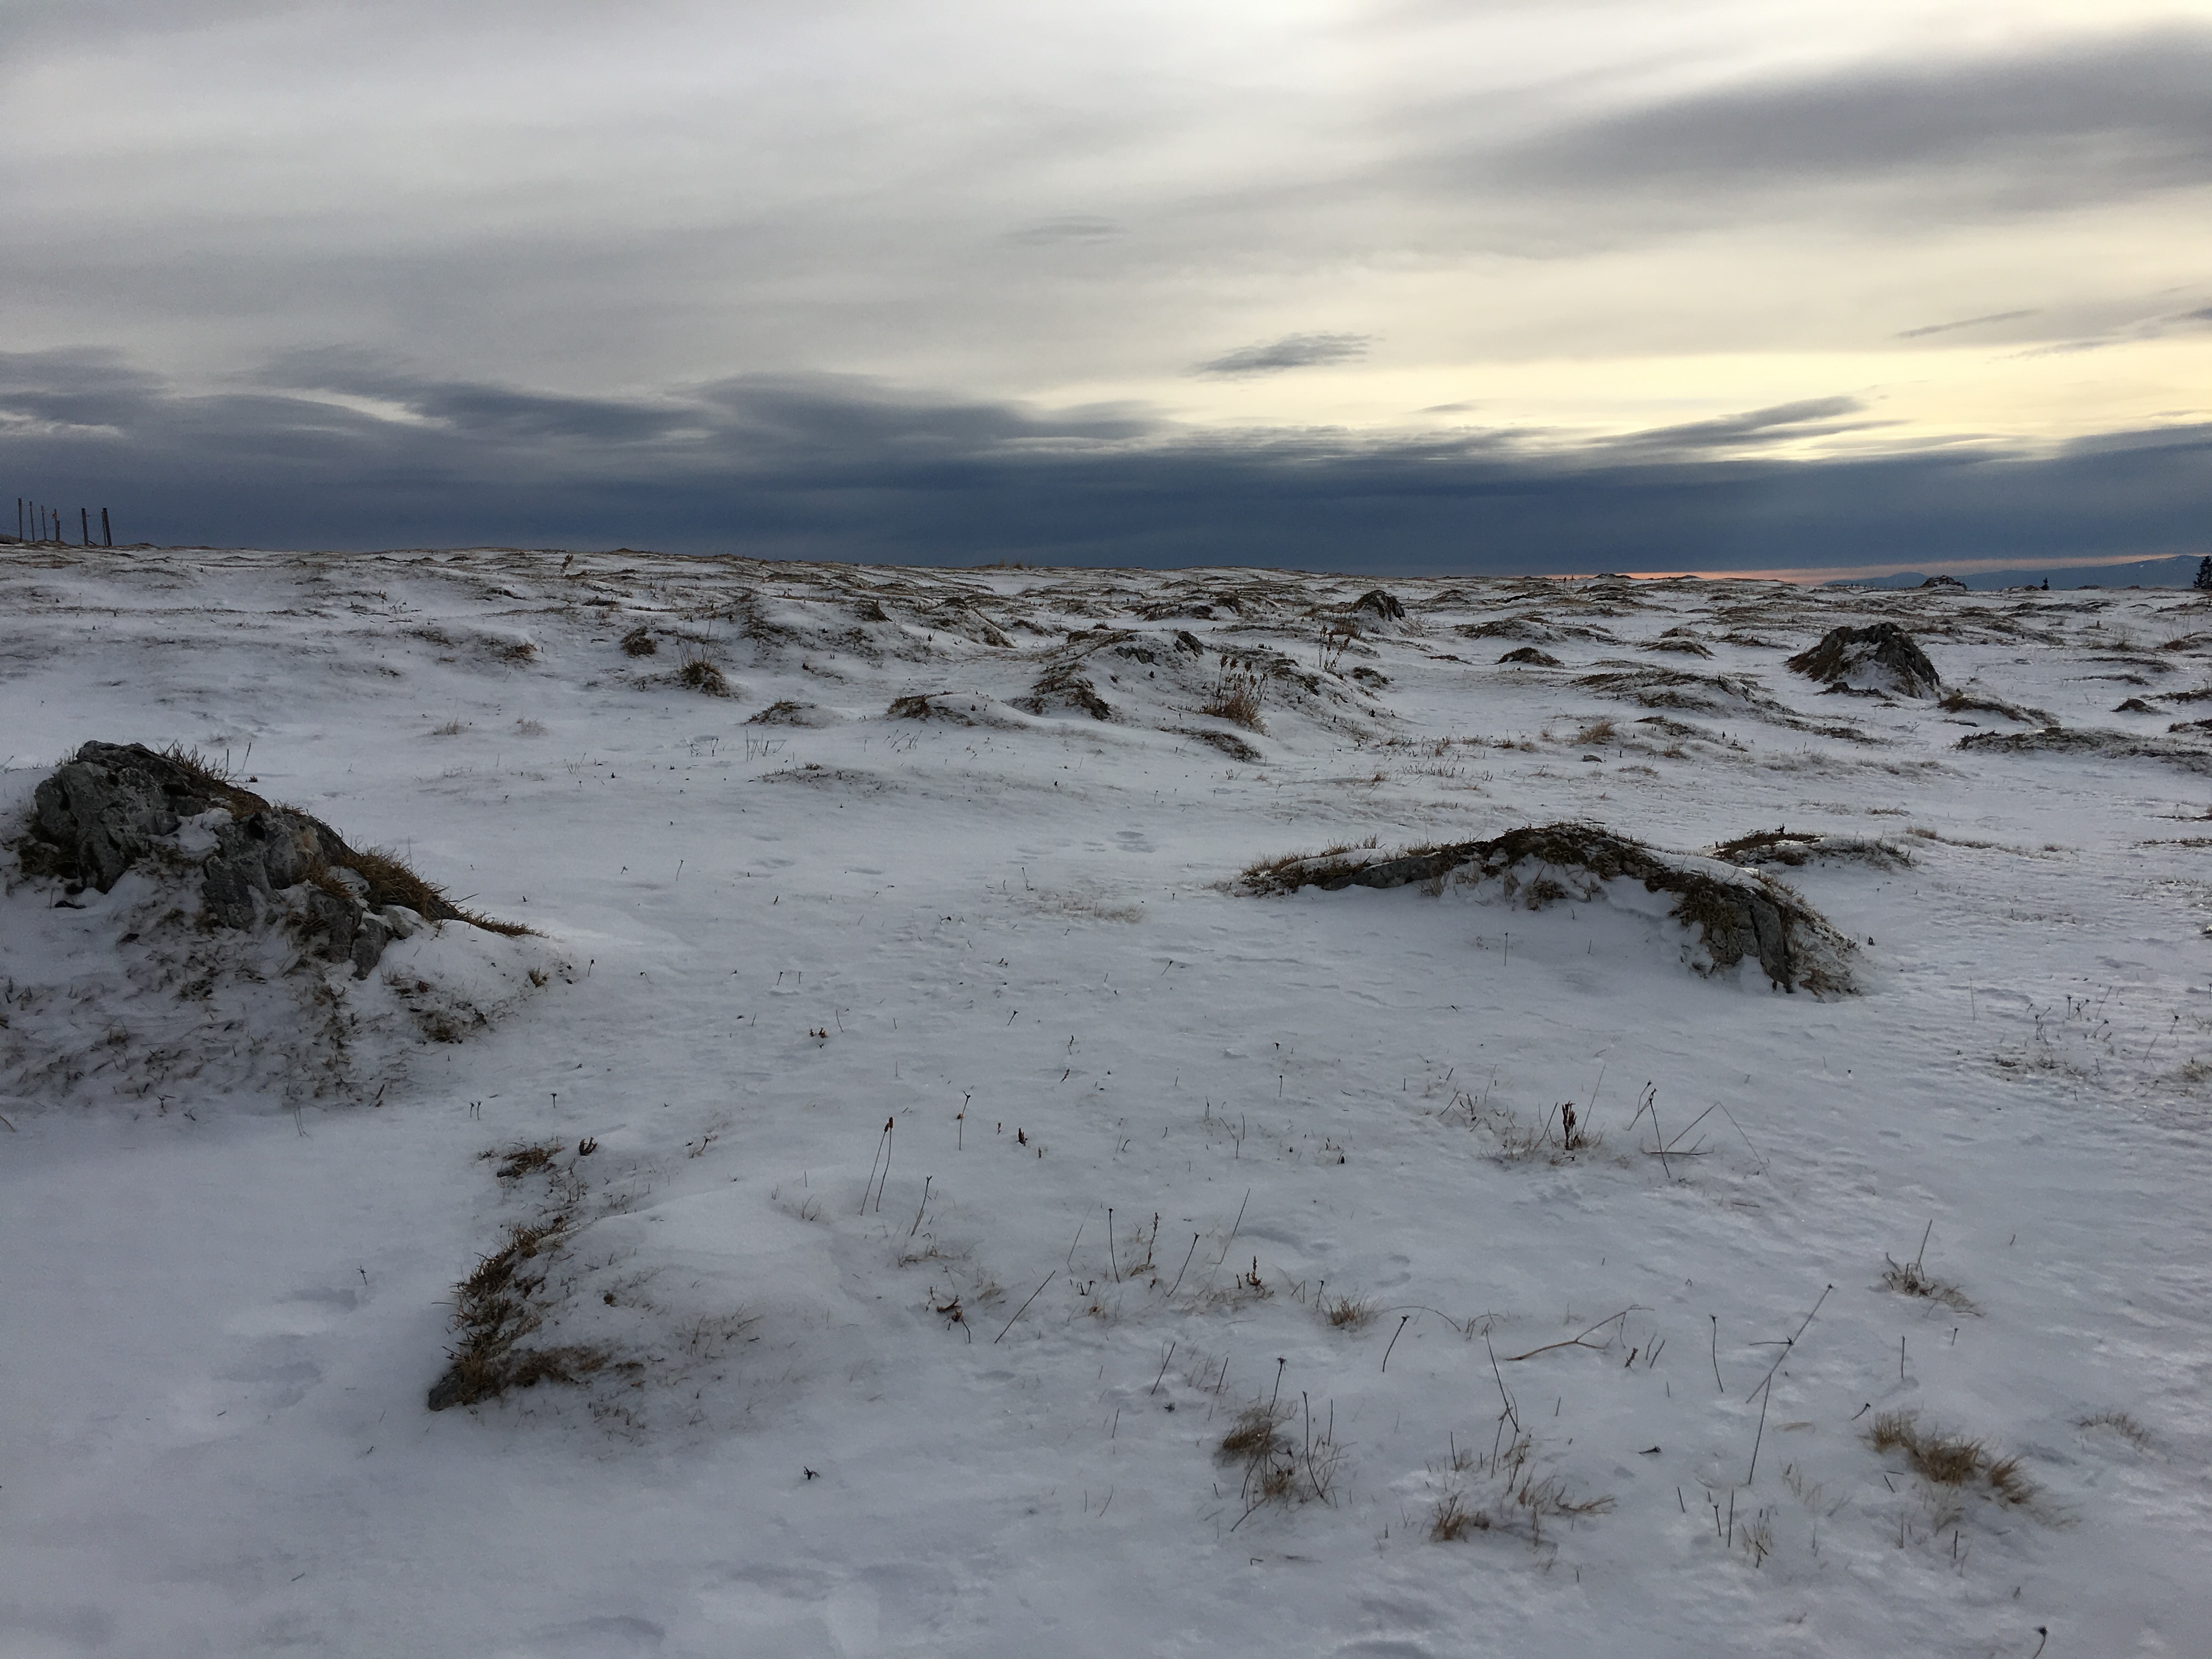
sea, coast, sand, ocean, mountain, snow, winter, cloud, shore, wave, ice, weather, arctic, season, tundra, freezing, arctic ocean, natural environment, atmospheric phenomenon, geological phenomenon